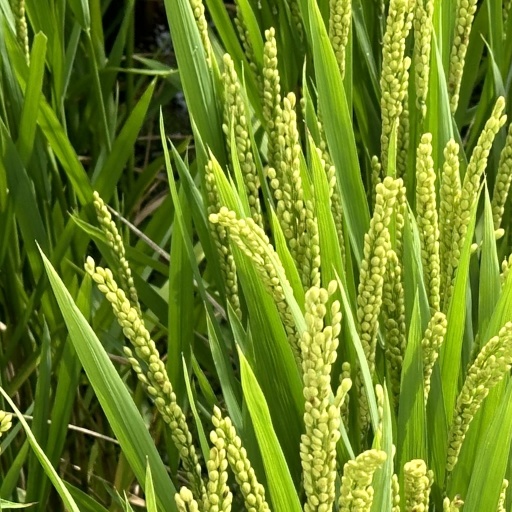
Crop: rice